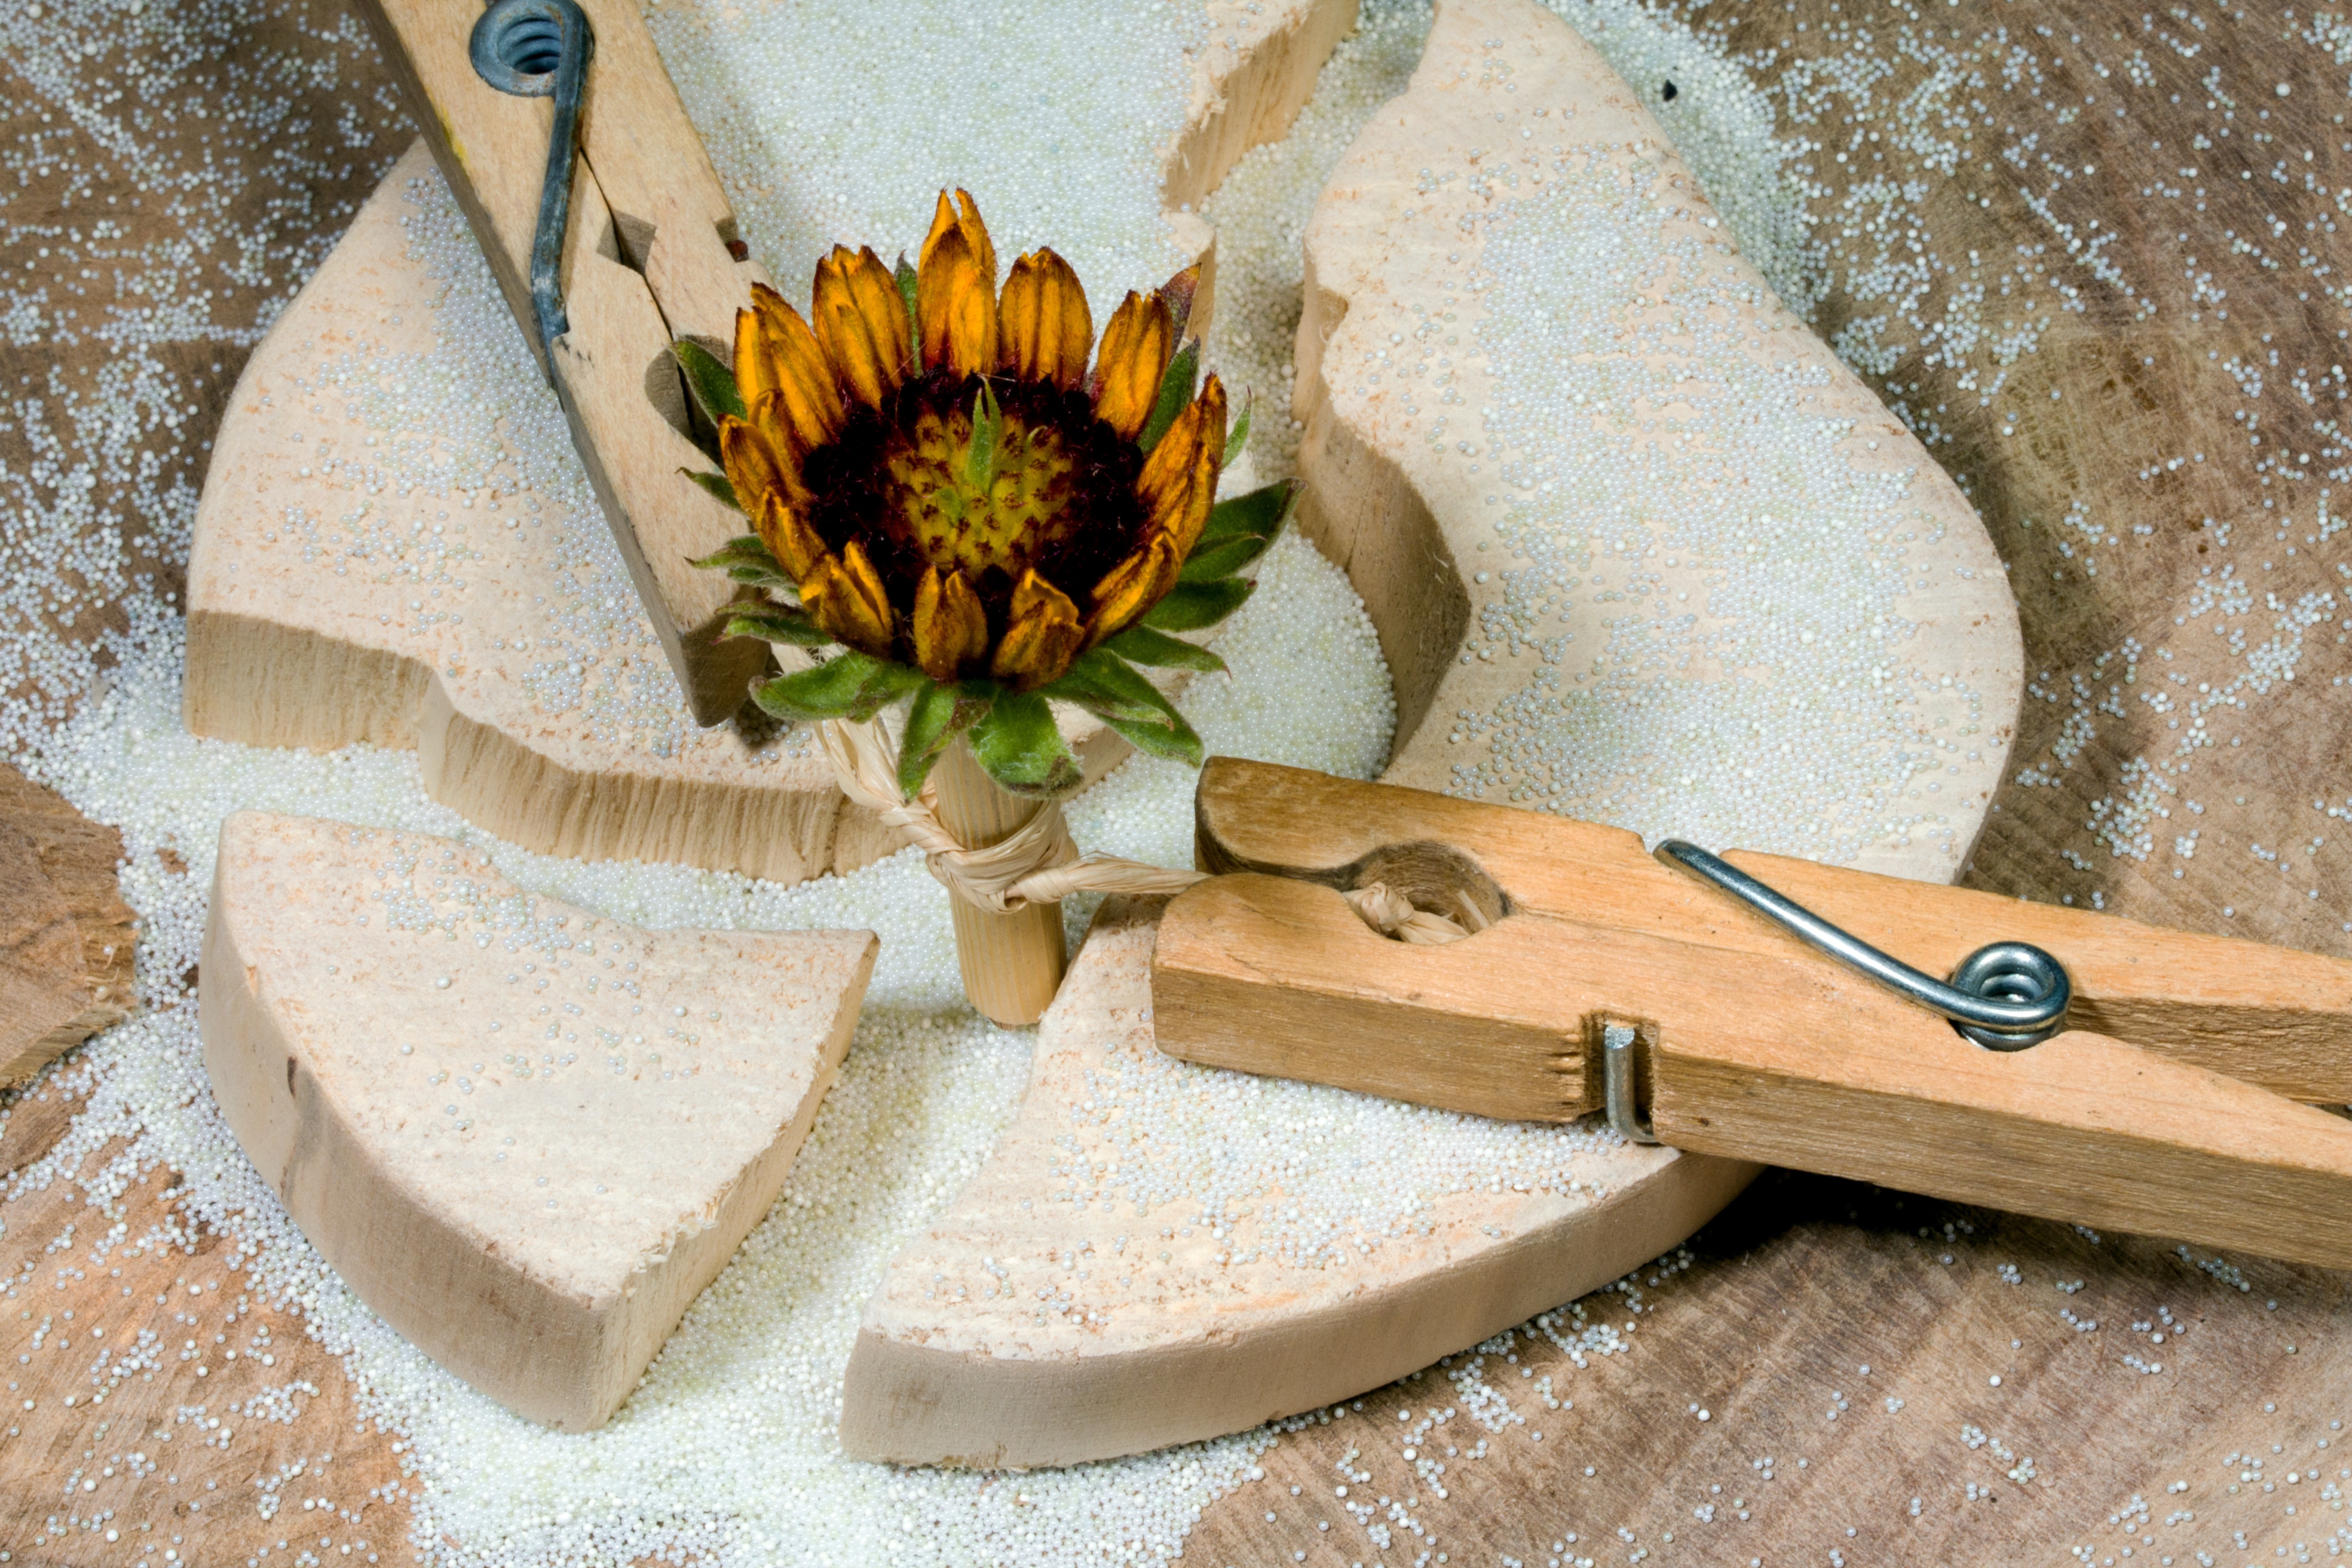
wood, flower, carving, beads, clothespins, ceramic beads, keep together, wood clamp